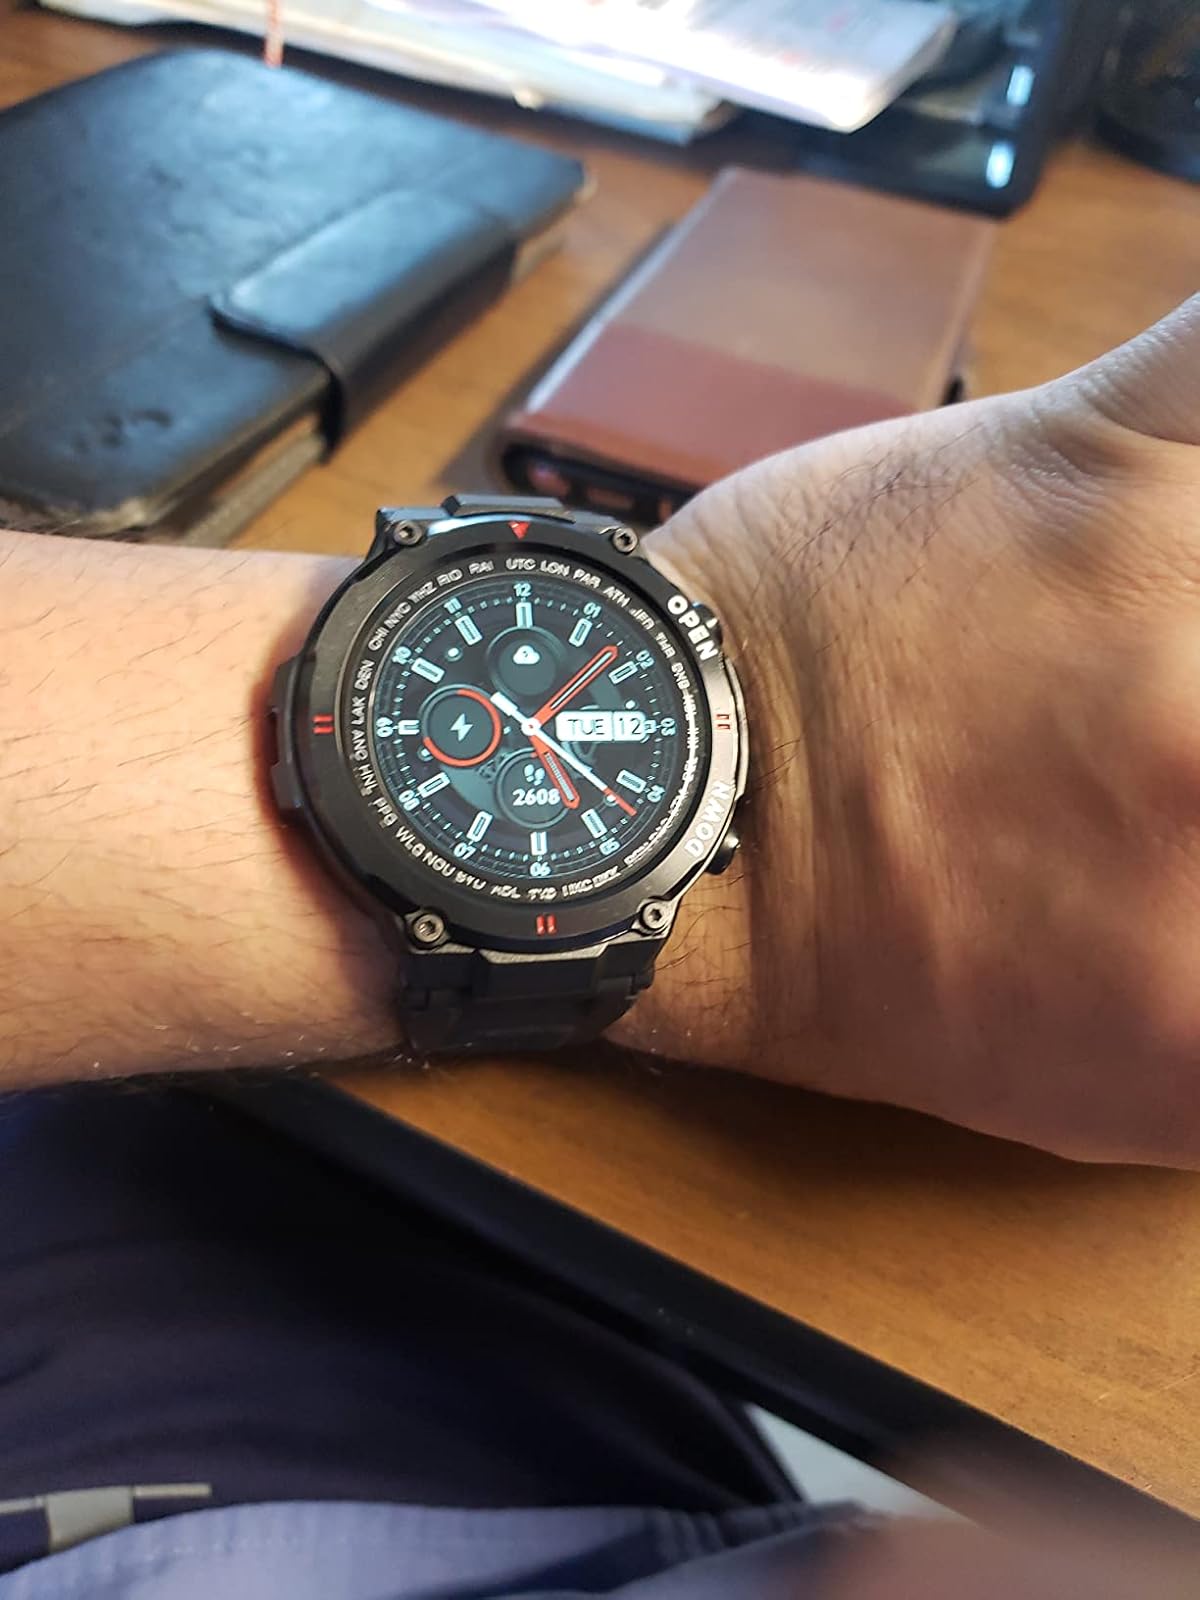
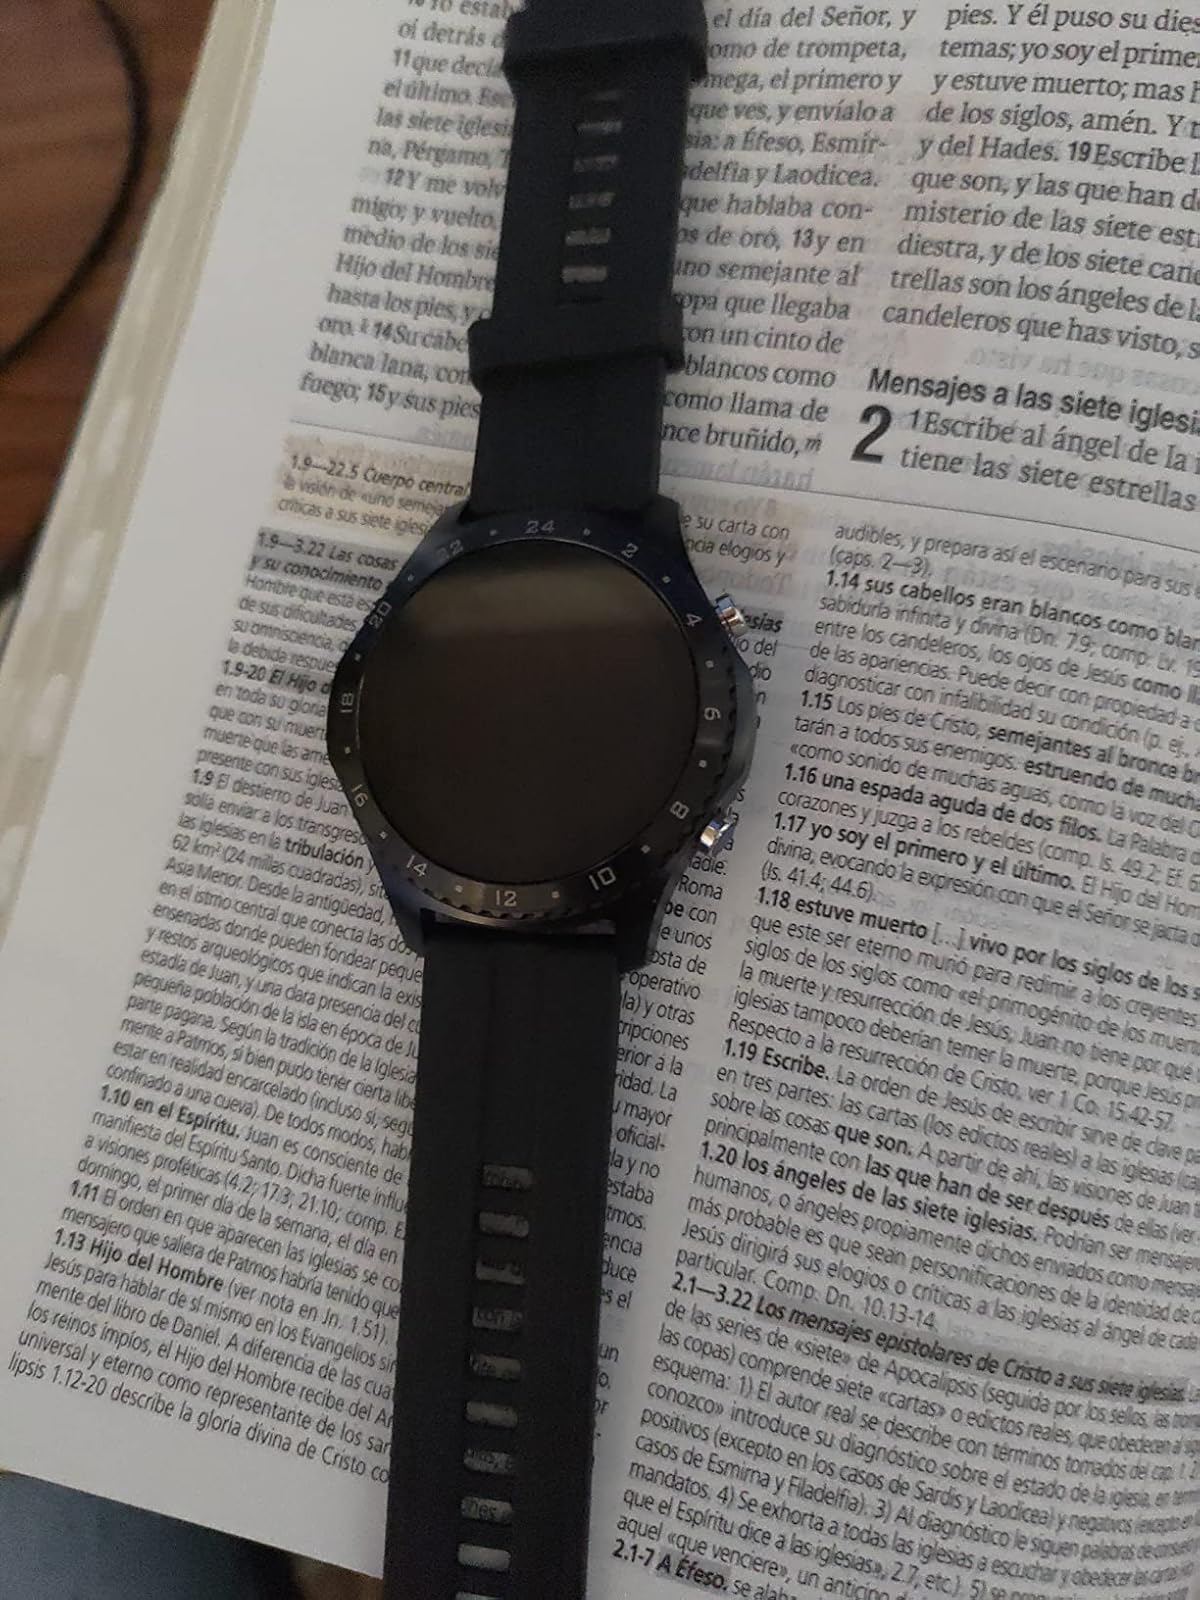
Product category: smartwatch
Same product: no